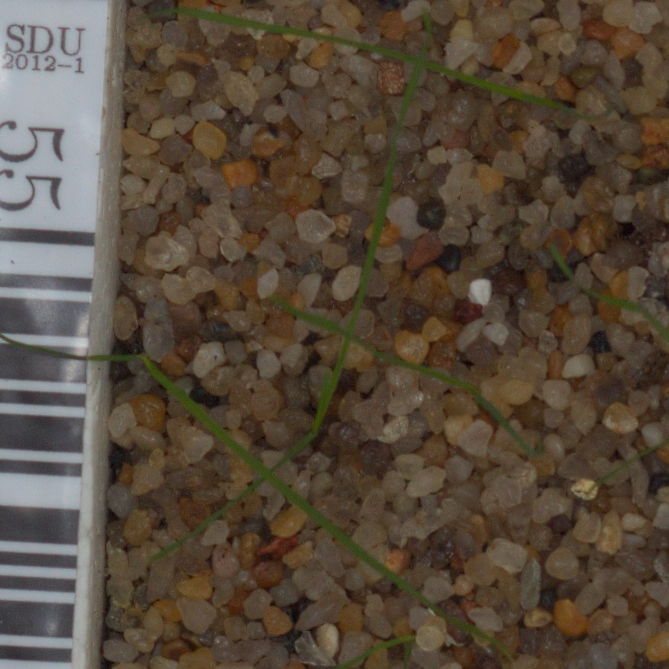
Label: loose_silkybent